History of Knoxville, Tennessee

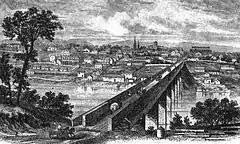
View across the first Gay Street Bridge in the late 1860s; the bridge shown was eventually destroyed by a flood

Anticipating the Confederates would soon attempt to retake the city, Burnside and his chief engineer, Orlando Poe, set about fortifying the city with a string of earthworks, bastions, and trenches. In November 1863, Confederate general James Longstreet moved north from Chattanooga in hopes of forcing Burnside out of Knoxville. Burnside's forces managed to delay Longstreet at the Battle of Campbell's Station on November 16, but was forced to retreat back to Knoxville with Longstreet in pursuit. General Sanders was mortally wounded on November 18 executing a critical delaying action along Kingston Pike. Fort Loudon, one of the city's earthen bastions, was renamed "Fort Sanders" in his honor.